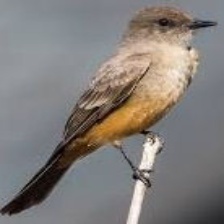
Species: SAYS PHOEBE
Scientific name: SAYORNIS SAYA